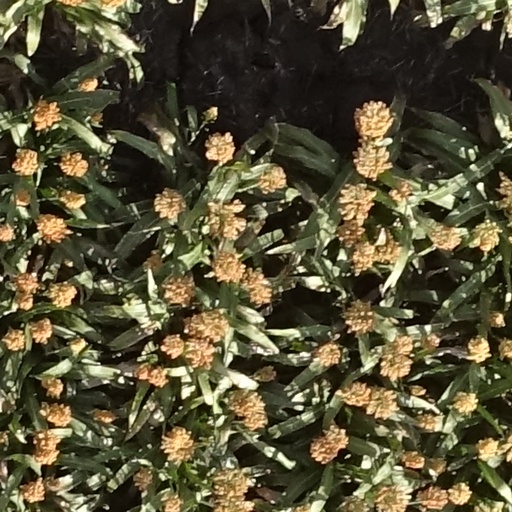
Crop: sorghum